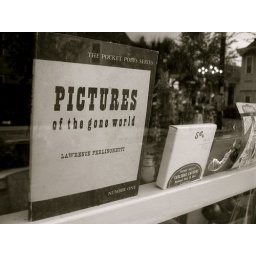
Poetry book in the window of a Bywater antiques shop, New Orleans.